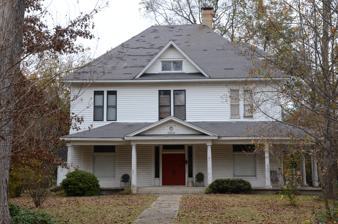
Building: W.P. Fletcher House
Country: United States of America
Year built: 1903
Historic house in Arkansas, United States United States historic place W. P. Fletcher House U.S. National Register of Historic Places Location in Arkansas Show map of Arkansas Location in United States Show map of the United States Location 604 W. Fourth St., Lonoke, Arkansas Coordinates 34°47′14″N 91°54′19″W / 34.78722°N 91.90528°W / 34.78722; -91.90528 Area less than one acre Built 1903 ( 1903 ) Architectural style Colonial Revival NRHP reference No. 90001373 Added to NRHP September 5, 1990 The W.P. Fletcher House is a historic house at 604 West Fourth Street in Lonoke, Arkansas .  It is a 2 + 1 ⁄ 2 -story L-shaped wood-frame structure, with a hip-roofed main block and a gabled ell to the rear.  It is clad in weatherboard and set on a foundation of brick piers.  A hip-roofed single-story porch extends across two sides, with gabled sections on each side.  The oldest portion of the house is the ell, which was built about 1880, with the main block added in 1903.  The 1903 Colonial Revival house was built for William P. Fletcher, a leading businessman in the locally important rice growing and processing industry. The house was listed on the National Register of Historic Places in 1990. See also National Register of Historic Places listings in Lonoke County, Arkansas References